Virginia Cherrill

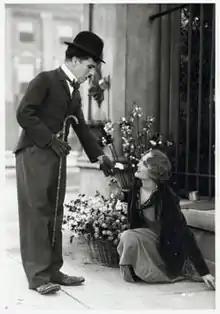
Chaplin and Cherrill in "City Lights

Chaplin soon cast Cherrill in "City Lights". Although the film and her performance were well-received, her working relationship with Chaplin on the film was often strained. As indicated in the documentary "Unknown Chaplin", Cherrill was fired from the film for leaving the set for a hairdressing appointment at one point and Chaplin planned to re-film all her scenes with Georgia Hale, but ultimately realized too much money had already been spent on the film. Cherrill recalls in the documentary that she followed close friend Marion Davies's advice to hold out for more money when Chaplin asked her to return to the film.